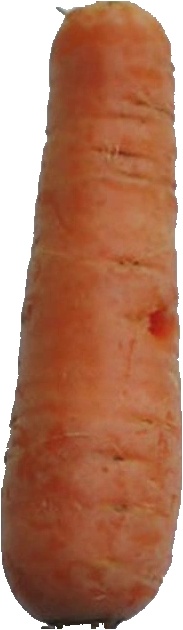
Label: carrot_1